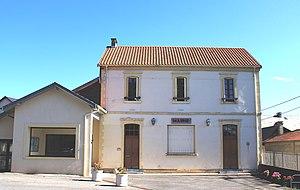
Mairie de Campistrous (Hautes-Pyrénées)
Campistrous est une commune française située dans le département des Hautes-Pyrénées, en région Occitanie.